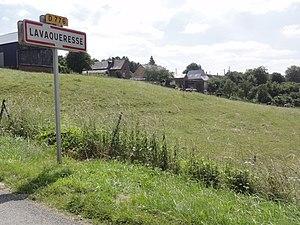
Lavaqueresse (Aisne) city limit sign
Lavaqueresse est une commune française située dans le département de l'Aisne, en région Hauts-de-France.